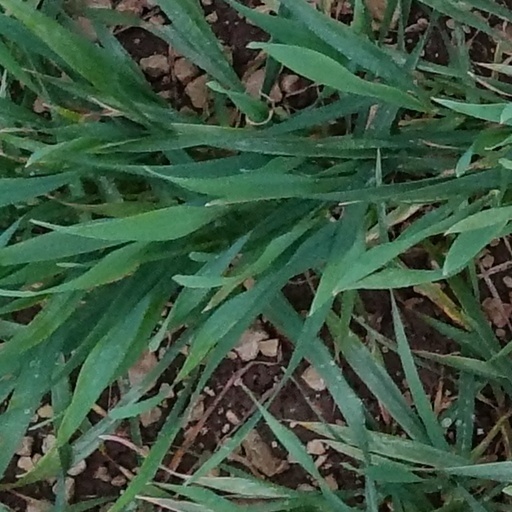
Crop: wheat